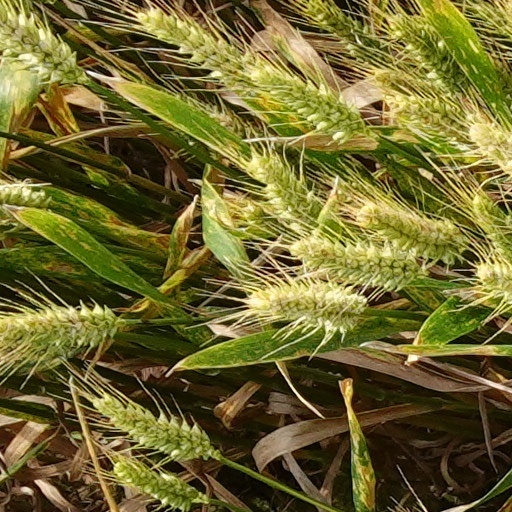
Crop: wheat